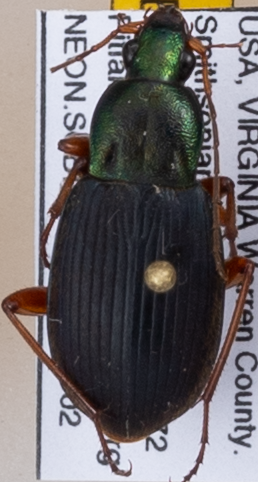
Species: Chlaenius aestivus
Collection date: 2018-08-02
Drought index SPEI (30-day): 2.09
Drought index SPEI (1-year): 2.01
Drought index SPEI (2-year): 1.386